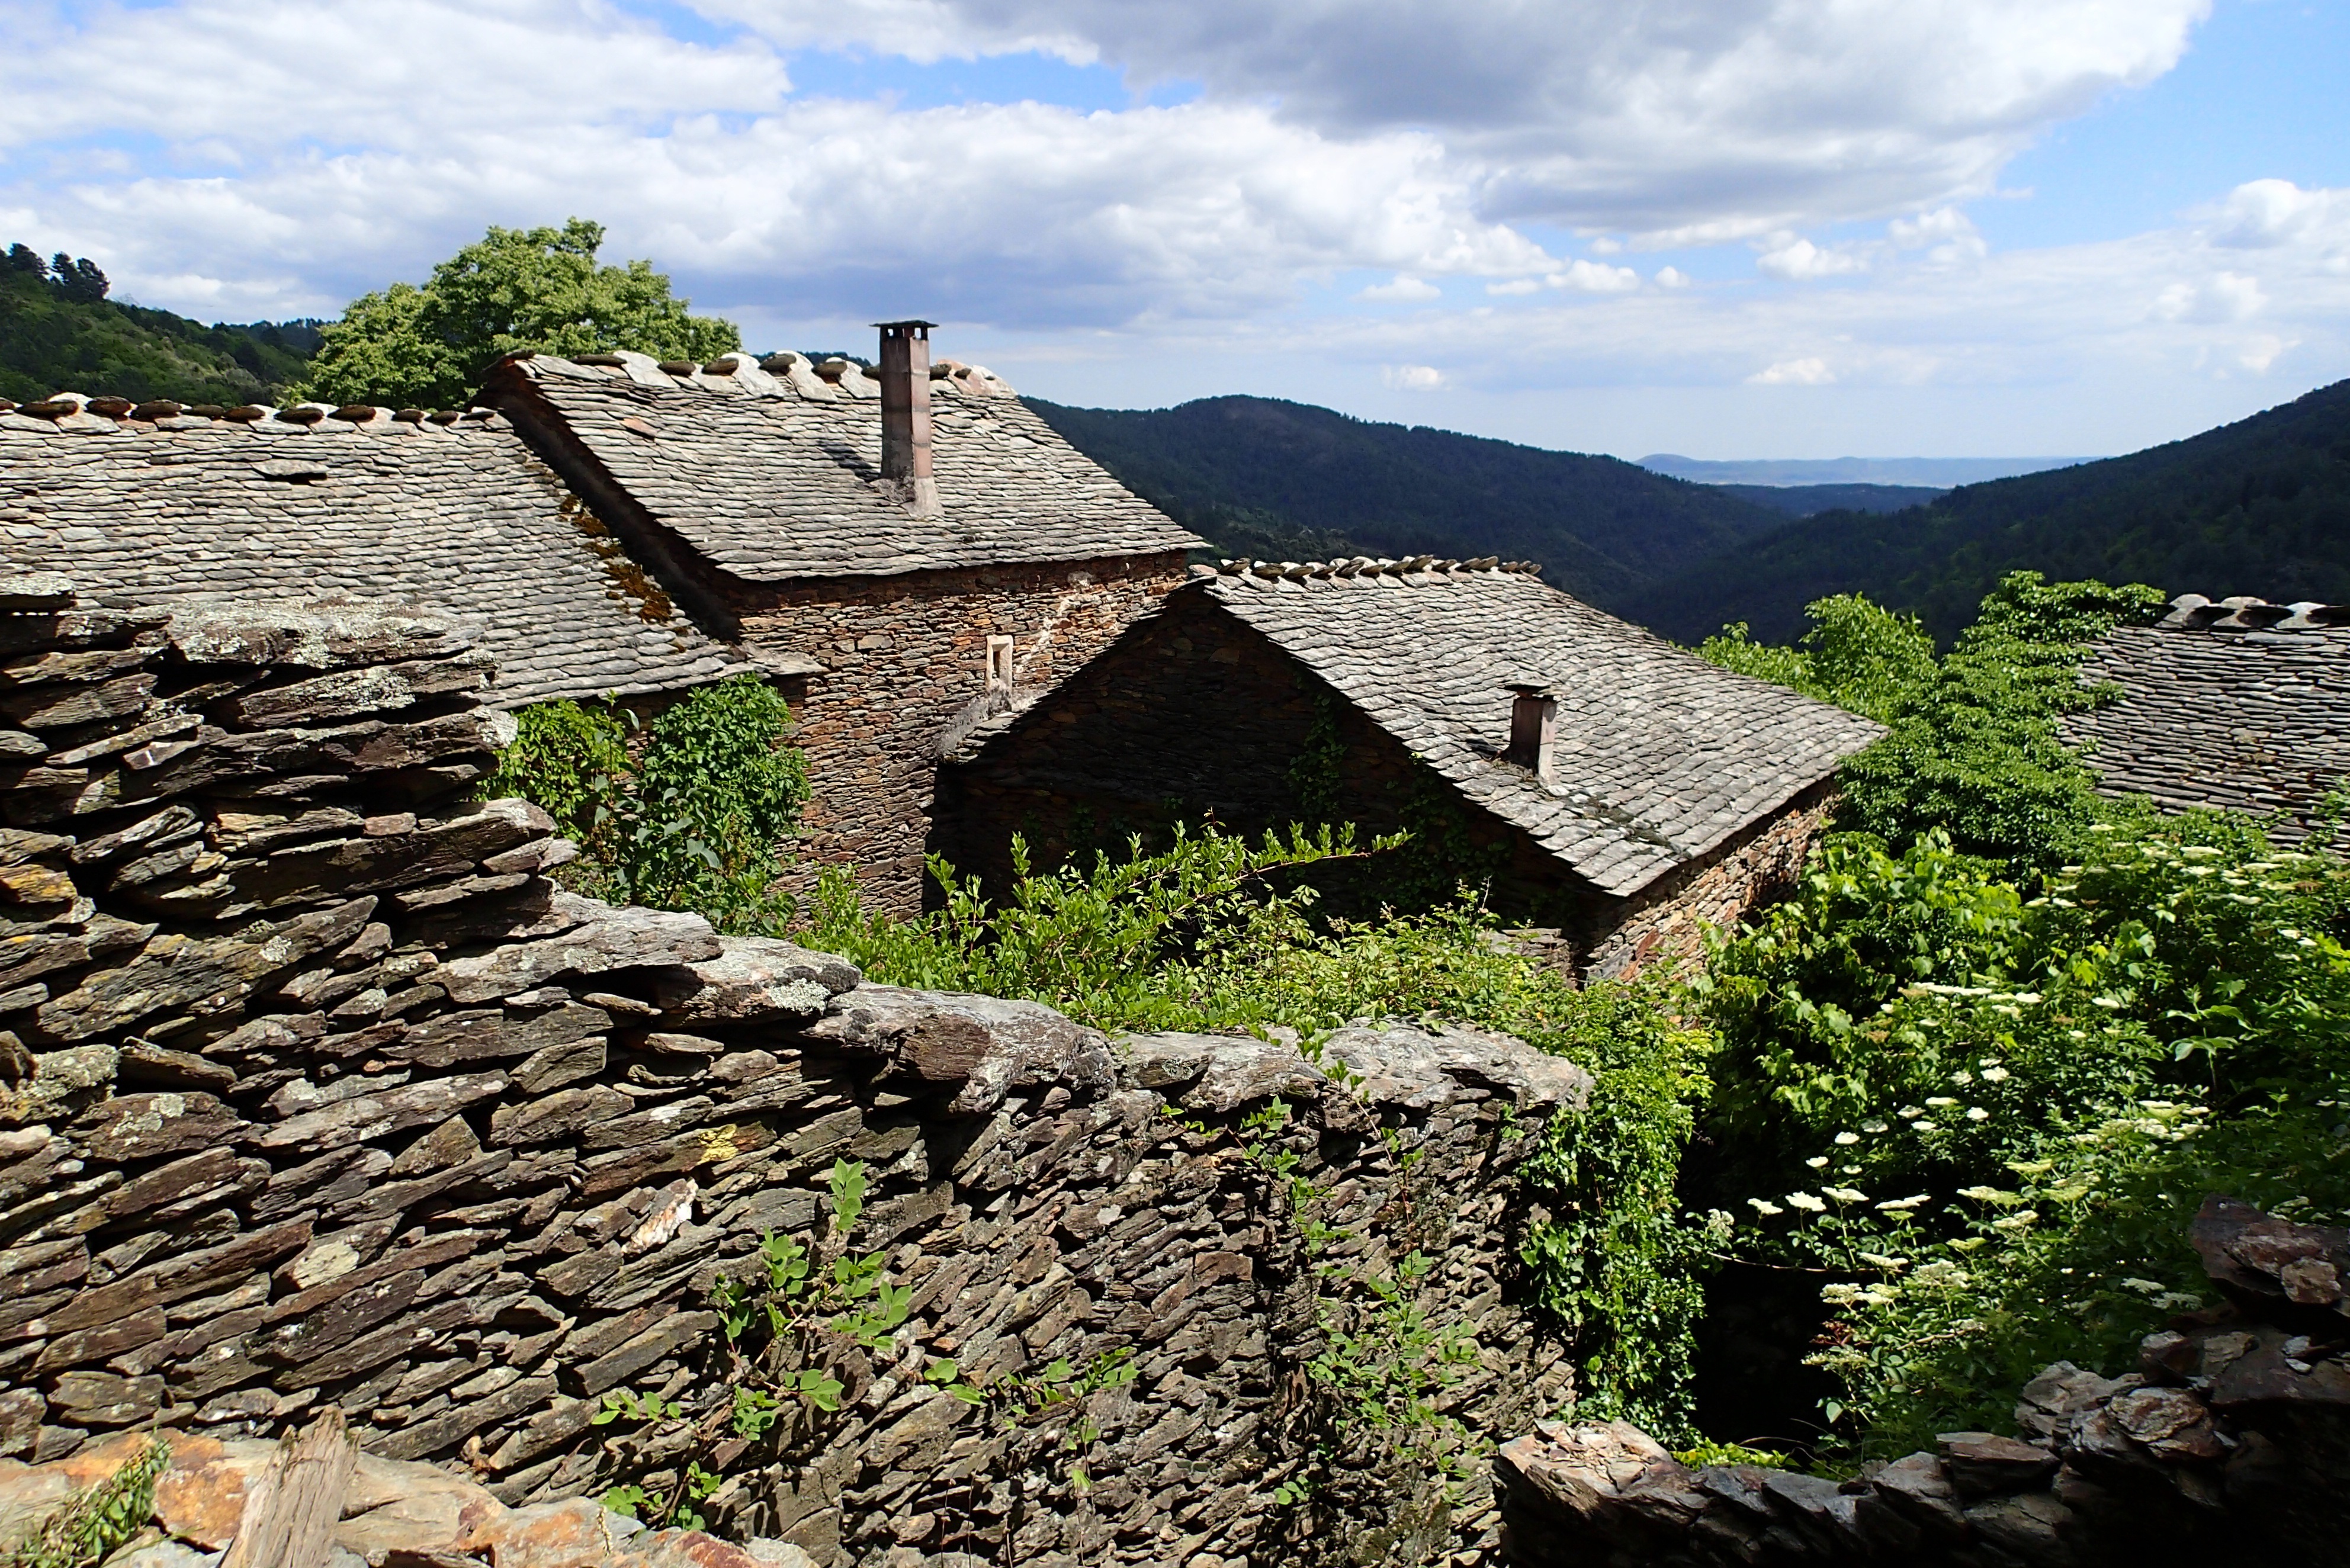
landscape, rock, mountain, wall, mountain range, village, housing, old house, ruins, rural area, old village, ancient history